Martin Vengadesan

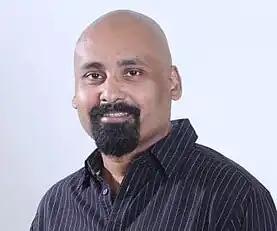
Martin Vengadesan

He was news editor at The Star and associate editor at news portal "Malaysiakini."